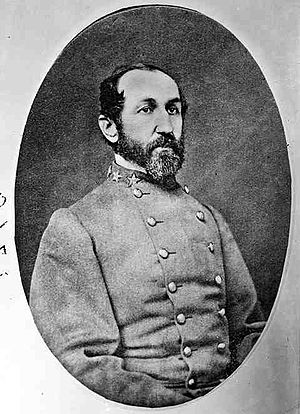
Josiah Gorgas
Brigadegeneral Josiah Gorgas, CSA
Josiah Gorgas var en af nogle få konføderede generaler i den amerikanske borgerkrig, som var født i Nordstaterne. Som chef for hærens materiel lykkedes det ham at holde de konfødererede hære forsynet me båven og ammunition trods Unionens blokade af Sydstaternes havne, og trods det at Syden stort set havde en egen våbenindustri inden krigen brød ud. Han skrev dagbøger under borgerkrigen, som nu er et populært studieobjekt for historikere.